KRCR-TV

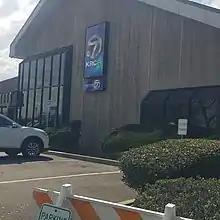
KRCR's studios and offices located at 755 Auditorium Drive in Redding

Under COBI ownership, KRCR used a logo consisting of an Interstate shield sign like its sister stations, placing "7R" where the number would be. 7R was adapted as branding for the station at that time, as the Northern California "TV Guide" edition identified it with a "7R" 'channel bullet' to differentiate it from ABC owned-and-operated station KGO-TV in San Francisco and its similar network schedule.